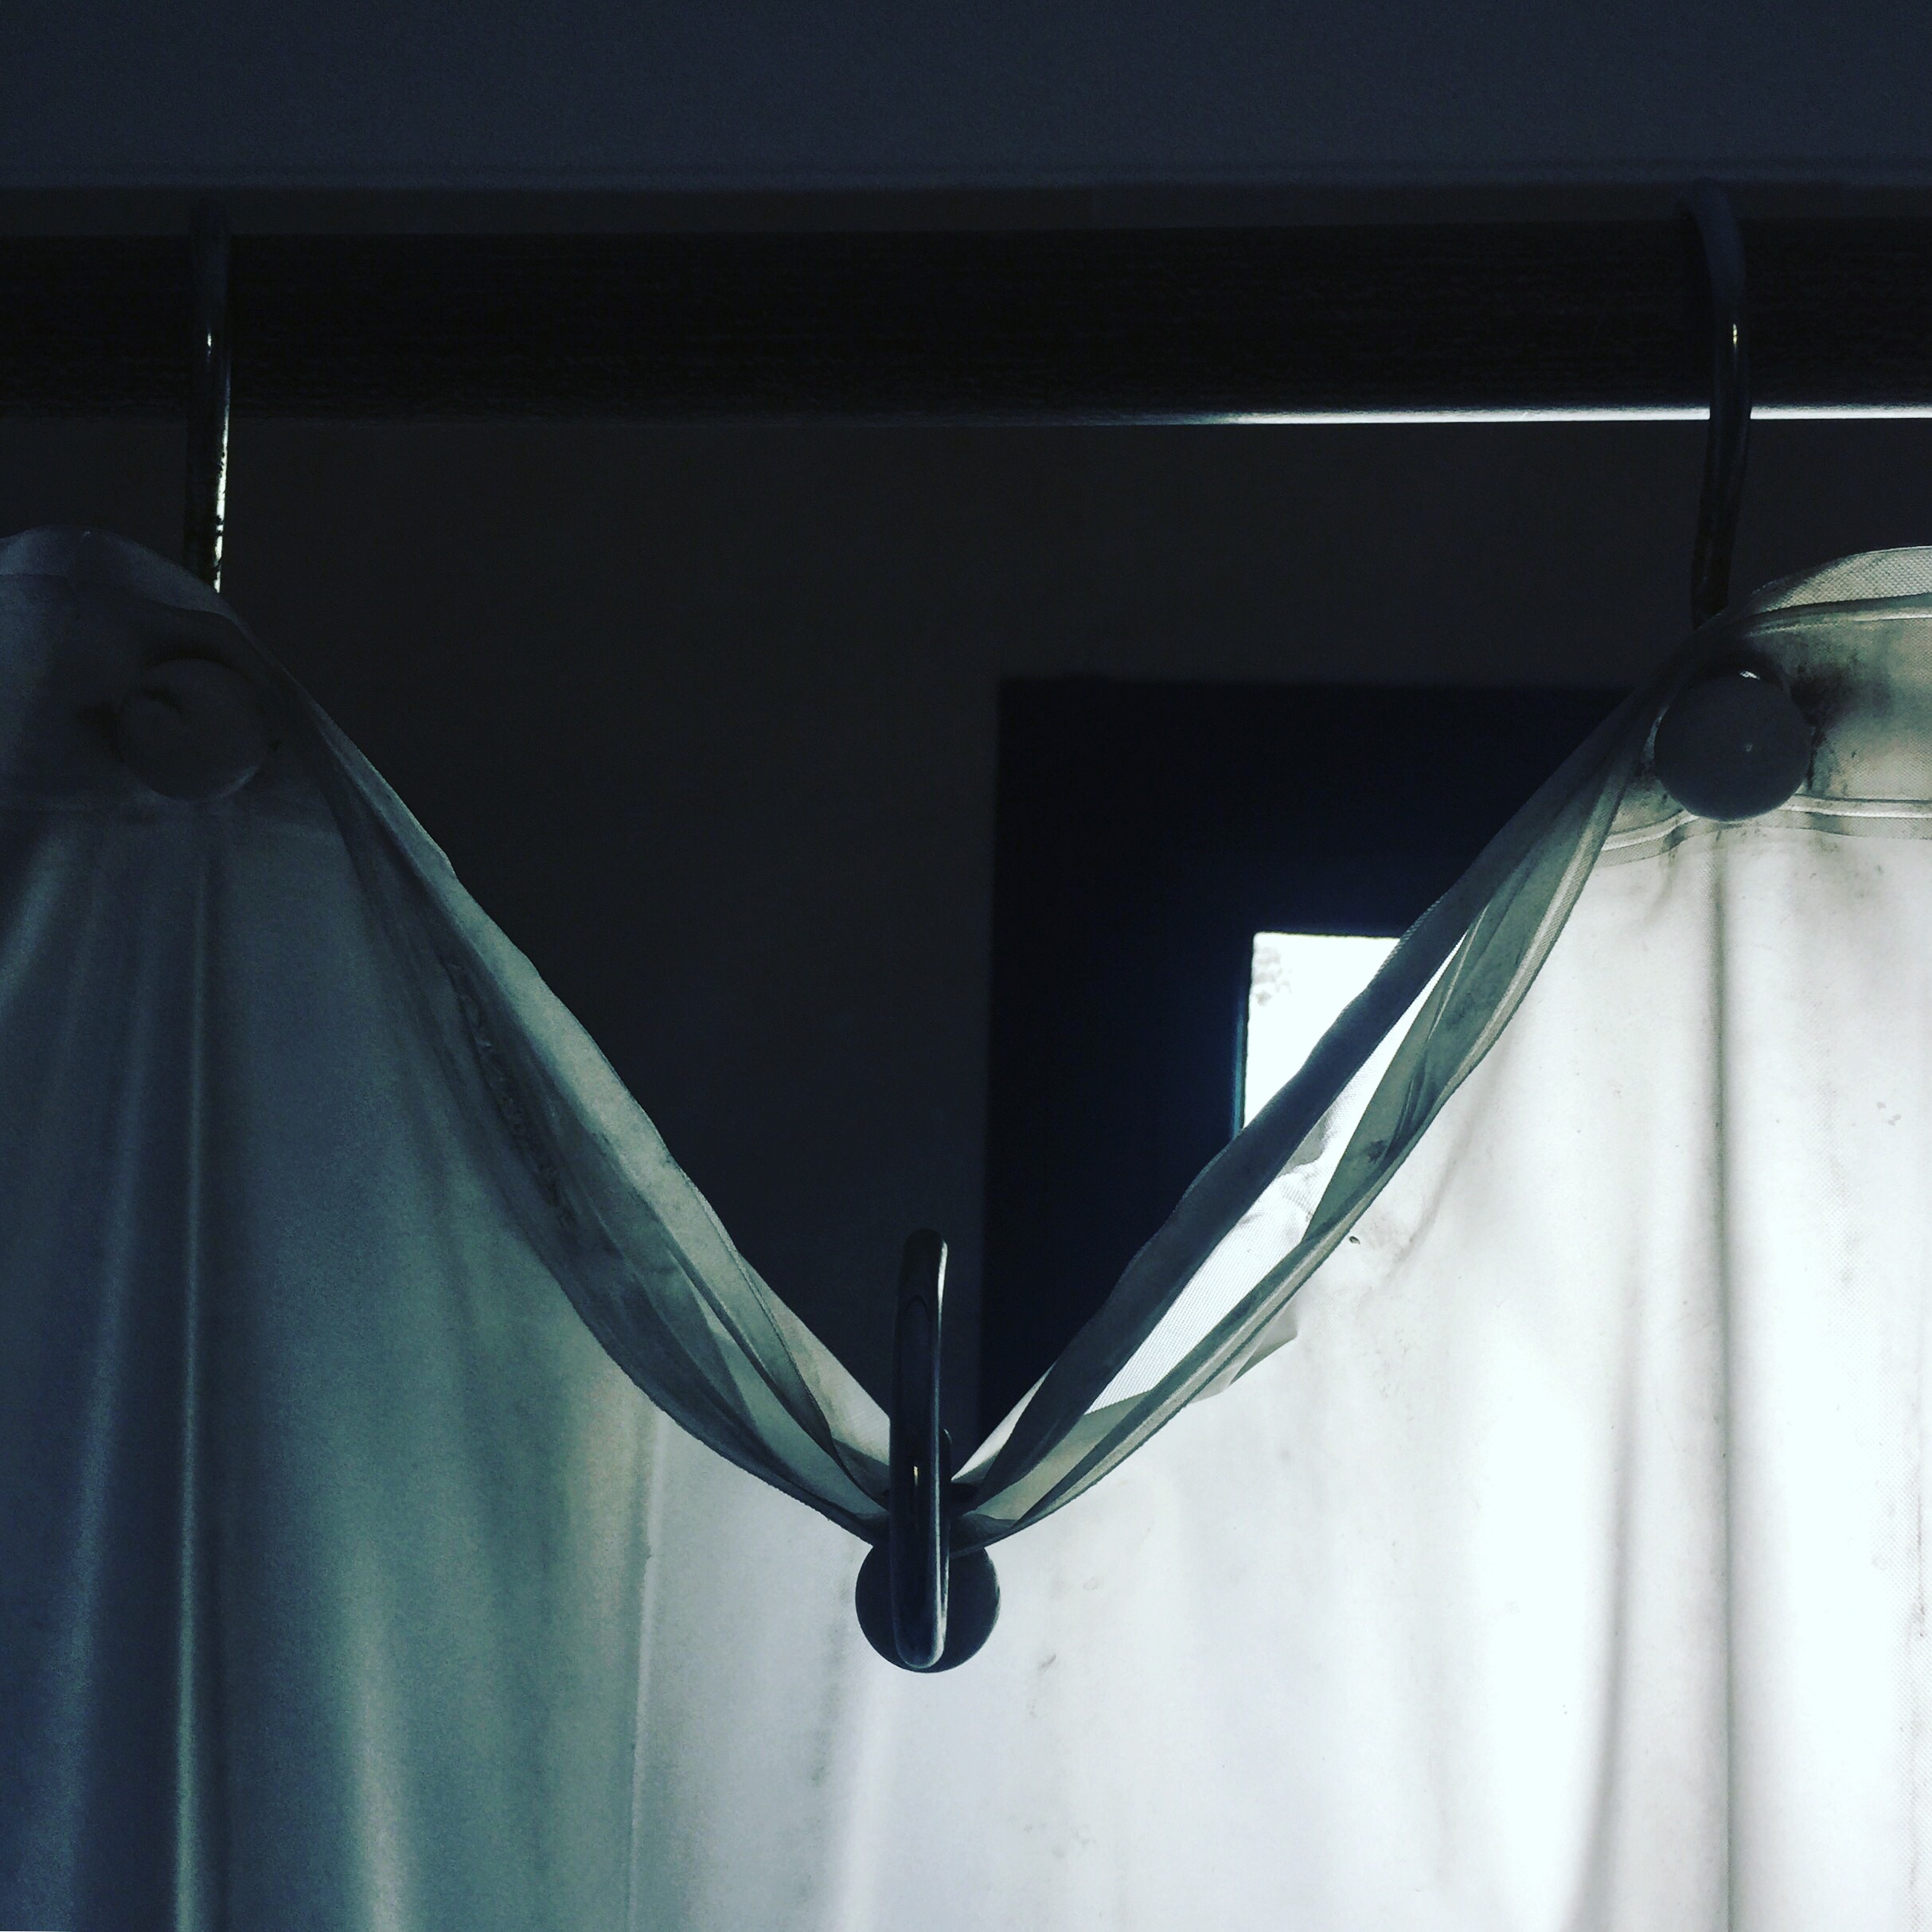
iphone, wing, light, white, window, glass, ceiling, green, curtain, blue, black, lighting, material, interior design, instagram, argentina, iphoneography, project365, squareformat, rodrigoparedes, buenosaires, ar, 160378, 160378com, www160378com, iphone6plus, 307, window treatment